Paul David Miller

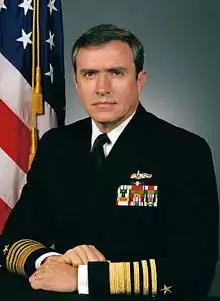

Paul David Miller (born December 1, 1941) is a retired admiral in the United States Navy. His last duty in the Navy was to serve as Commander-in-Chief, of the U.S. Atlantic Command.